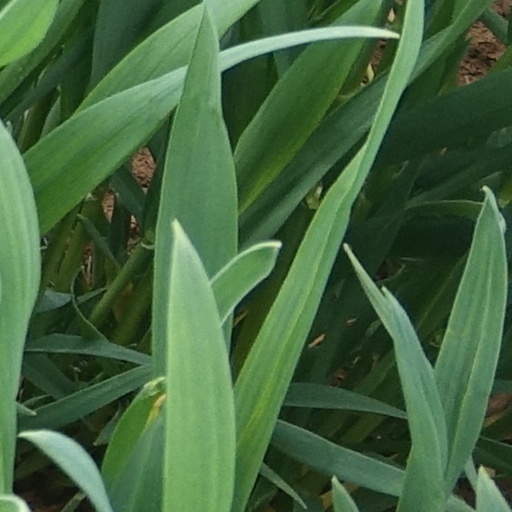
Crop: wheat